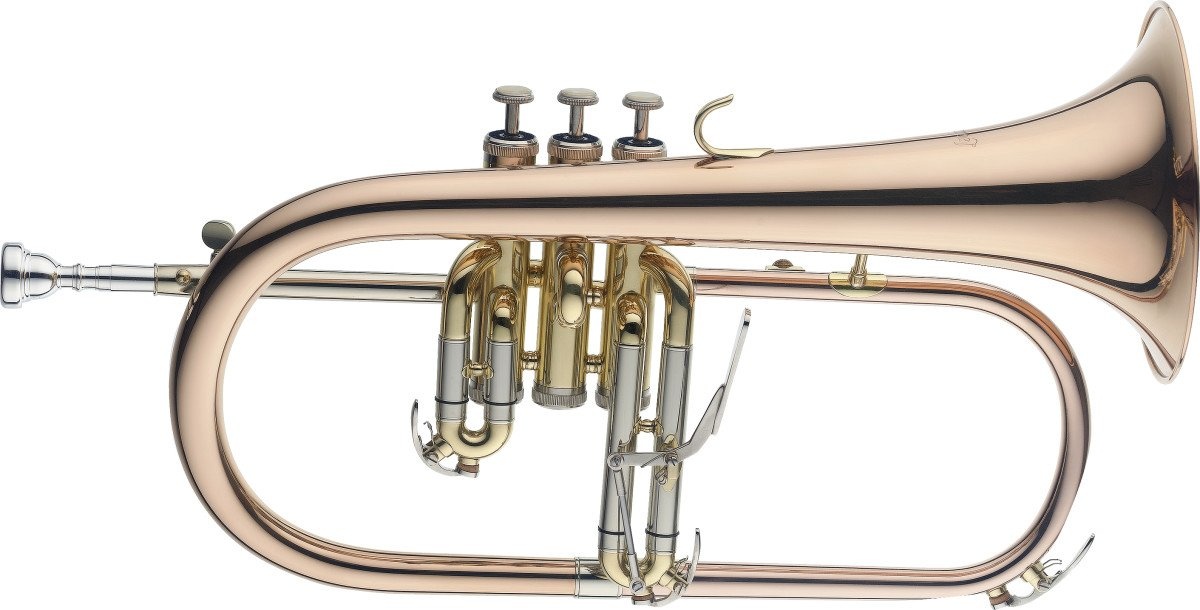
Stagg Bb Flugelhorn Goldbrass Instrument with Soft Case - LV-FH6205
Overview The perfect choice for players looking for high-level performance at an affordable cost, this flugelhorn is equally at home with students and professionals. The gold brass leadpipe and bell produce warm and bright tones and exceptional sound quality Specfications Key: Bb Valves: Monel Bell and leadpipe: Gold brass Body material: Gold brass Slides: Nickel silver Bell diameter: 154 mm (5.98") MS-bore: 11.2 mm (0.441”) 3rd slide w/trigger 3 Water keys Mouthpiece silver plated Soft case with backpack straps Finish: Clear lacquered
Brand: Stagg
Category: Arts & Entertainment > Hobbies & Creative Arts > Musical Instruments > Brass Instruments > Trumpets & Cornets > Flugelhorns